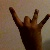
The image shows a hand gesture representing the number 8 in Indian Sign Language.